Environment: lab
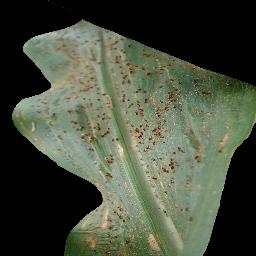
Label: common_rust